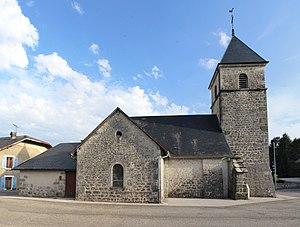
Corlier est une commune française, située dans le département de l'Ain en région Auvergne-Rhône-Alpes.